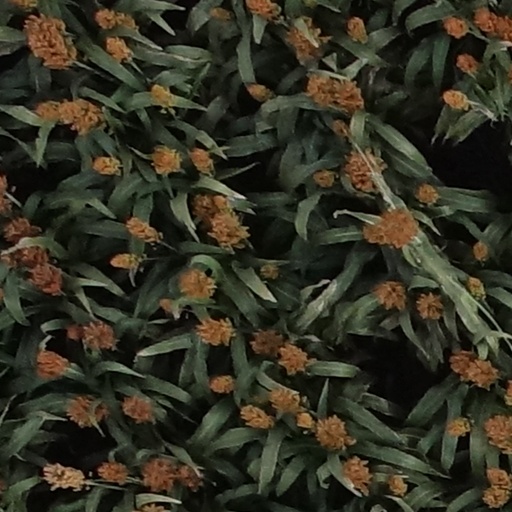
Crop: sorghum